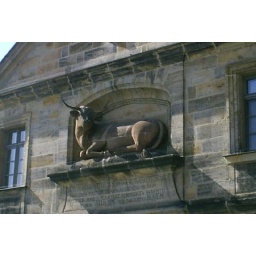
Big bull above a door way.